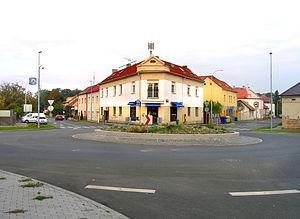
Satalice est un quartier pragois situé dans le nord-est de la capitale tchèque, appartenant à l'arrondissement de Prague 19, d'une superficie de 379,8 hectares est un quartier de Prague. En 2018, la population était de 2 519 habitants.